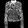
Label: Coat